Summoned by Bells

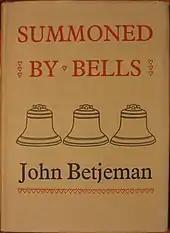
Book jacket of "Summoned by Bells"

Summoned by Bells, the blank verse autobiography by John Betjeman, describes his life from his early memories of a middle-class home in Edwardian Highgate, London, to his premature departure from Magdalen College, Oxford.